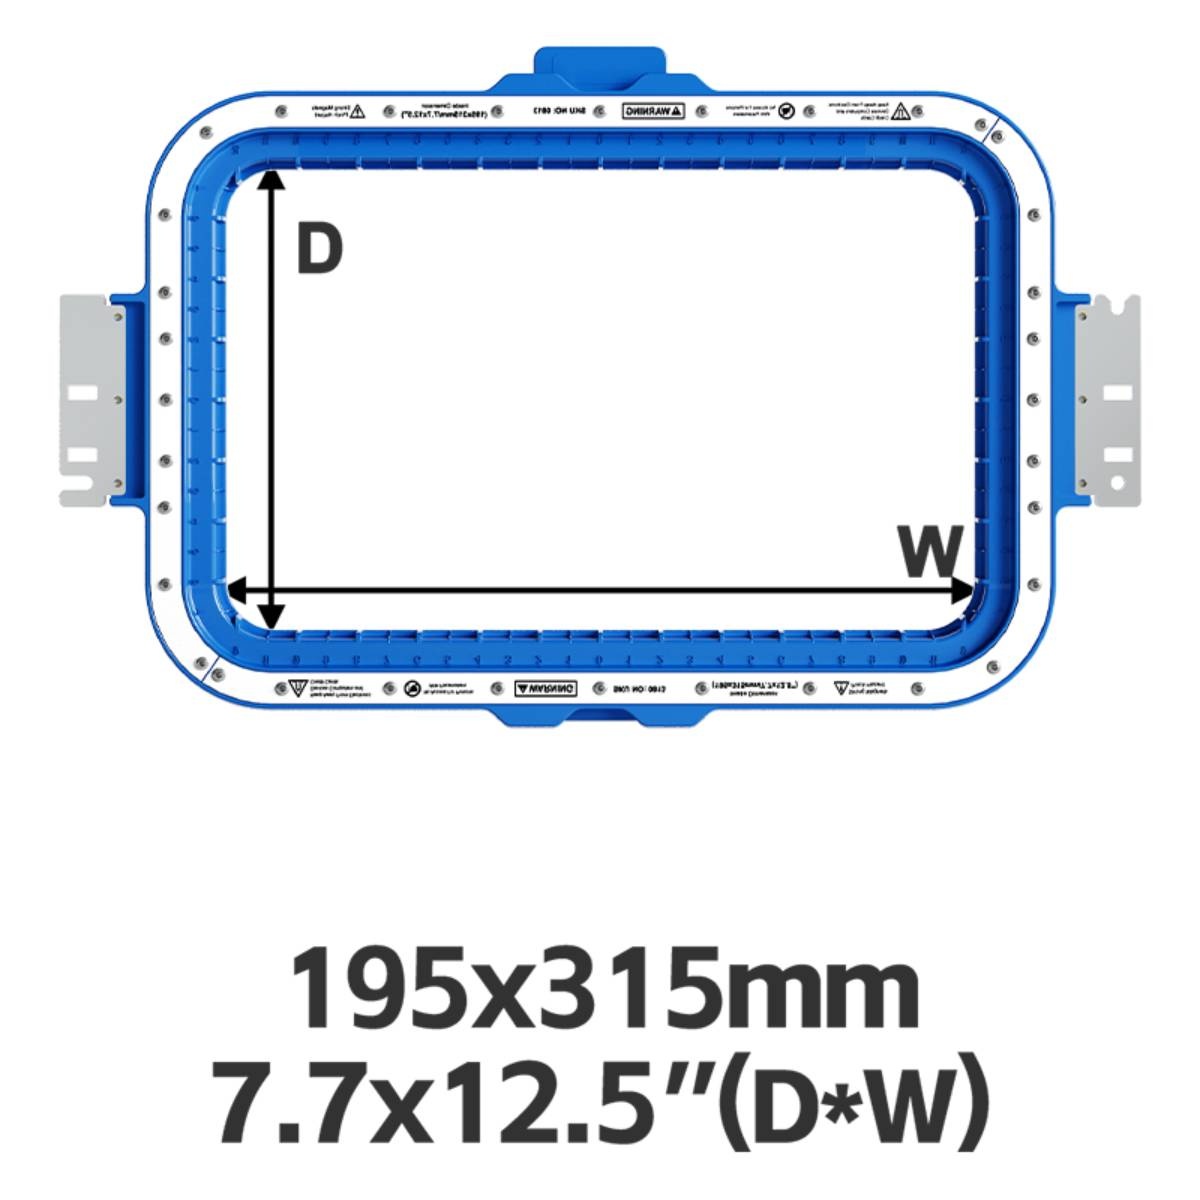
Magnetic Hoop 7.7"x12.5" | 195x315mm for FAYSO Embroidery Machines
7.7″x12.5″ (195x315mm) indicates the inner hoop size, delivering a real embroidery area of about 6.9″x11.7″ (175x295mm) for precise stitching results. Product Features Extremely strong and long-lasting — tested over 500,000 continuous uses with strict durability verification for reliable performance on every embroidery project. Ideal for hooping all types of fabrics, including difficult materials such as heavy, thin, delicate, stretchy, or elastic textiles, ensuring easier alignment on your FAYSO embroidery machine. Comes in 17+ hoop sizes from 3.9x3.9 inch (100x100mm) up to 17x15.5 inch (430x390mm), covering a wide range of embroidery machine computer software applications and garment types. Tough Durability Testing Video Watch video Product Application Perfect for embroidering large designs on sweatshirts, hoodies, jackets, T-shirts, polo shirts, and jeans. This magnetic hoop performs well with everyday garments and commercial shirt embroidery machines. Also suitable for flat items such as tablecloths, bath towels, and scarves, improving workflow efficiency in both home embroidery and small business setups. Customer Using Reference Watch video Packing List 1. Hoop Main Part x 1 pcs 2. Metal Brackets x 1 pair 3. Screws & Screwdriver (Note: Brackets will be matched according to your machine brand, and need to be assembled on hoop main part with screws) Compatible with FAYSO Embroidery Machine Models. FAYSO single head machine models: PA-1201 /PA-1501 /PB-1201 /PB-1501 /PC-1201 /PC-1501 FAYSO multi-heads machine models: 2 Heads: CT-1202H /CT-1502H 3 Heads: CT-1203H /CT-1503H 4 Heads: CT-1204H /CT-1504H 6 Heads: ECT-1206 /ECT-1506 8 Heads: ECT-1208 /ECT-1508 10 Heads: ECT-1210 /ECT-1510 12 Heads: ECT-1212 /ECT-1512 We have a lot of different size hoops to compatible with FAYSO Embroidery Machines. Click Here to check all products for FAYSO embroidery machines . For more product options, browse our full Embroidery Hoops and Other Products collection . Sewtalent magnetic hoop vs. standard plastic hoop—saves 90% hooping time, no hoop burn. — Customer Using Reference from Poland Watch video Sewtalent magnetic hoop matches Mighty Hoop in quality at a better price. — Customer Using Reference from United States Watch video How to use the hoop station and its benefits. — Customer Using Reference from Romania Watch video How to embroider using a hoop station with different sizes of magnetic hoops. — Customer Using Reference from Korea Watch video FAQs Is this magnetic hoop fully compatible with my FAYSO embroidery machine? This Sewtalent magnetic hoop is made for various FAYSO embroidery machines such as PA-1201, PB-1501, and ECT-1212. Compatibility depends on bracket selection during purchase, so please confirm the listed model before ordering. When matched correctly, it provides a perfect fit and stable embroidery performance. Will the magnetic strength weaken over time? What is the expected lifespan? The Sewtalent magnetic hoop uses high-grade neodymium magnets that maintain consistent strength for decades. They are engineered for 500,000 use cycles and resist demagnetization even under long-term operation. This design ensures a one-time investment for stable and reliable hooping year after year. For a new employee, which has a shorter learning curve: this magnetic hoop or a traditional screw hoop? The magnetic hoop for FAYSO embroidery machines offers an intuitive snap-and-go process, allowing new operators to learn faster compared to traditional screw hoops. It removes the need to adjust tension manually, reducing fabric misalignment and improving production speed from the first day of training. What precautions should I take if I use this strong magnetic hoop in a home studio with children? Keep the magnetic hoop stored out of reach of children and away from electronic devices. The strong magnets can cause pinching injuries if mishandled. Always store it snapped together or in its box. These are industrial-grade magnets, not toys, so handle with care and avoid placing fingers near the magnetic surfaces. Can this hoop handle continuous 24/7 industrial embroidery production? Yes, the Sewtalent magnetic hoop is engineered for 24/7 industrial embroidery environments. It features warp-resistant materials and permanent magnets that sustain tension during long production runs. Perfect for FAYSO multi-head machines, it ensures consistent results and minimizes downtime in heavy-duty workflows. Why is my fabric puckering in the center even when I hoop it tightly? Puckering usually comes from the stabilizer choice rather than the magnetic hoop itself. Ensure you use the correct stabilizer type and weight, such as cut-away stabilizer for knits or stretchy fabrics. Avoid stretching the fabric while hooping to maintain proper alignment and achieve smooth, flat embroidery results. How should I clean and maintain the magnetic hoop for long-term use? Wipe the hoop surfaces regularly with a soft dry cloth to remove lint and metal dust. Avoid water or chemical cleaners that may affect the magnet’s coating. Check brackets and screws occasionally for tightness. Proper maintenance keeps your Sewtalent magnetic hoop performing precisely on FAYSO embroidery machines for years.
Brand: Sewtalent
Category: Arts & Entertainment > Hobbies & Creative Arts > Arts & Crafts > Art & Crafting Tools > Frames, Hoops & Stretchers > Embroidery Hoops